Thignica

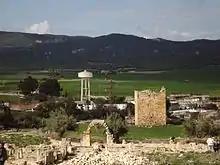
Thignica

Thignica was a town in the Roman province of Africa Proconsularis. It served as a Latin Catholic titular see.